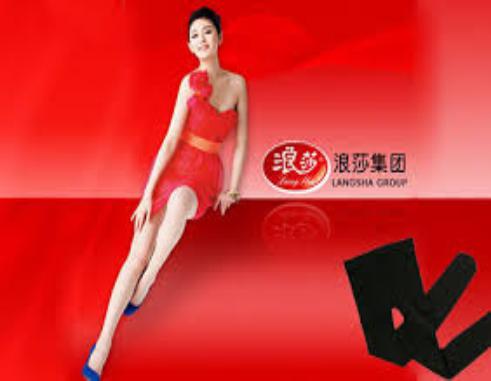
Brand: lang sha
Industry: Clothes